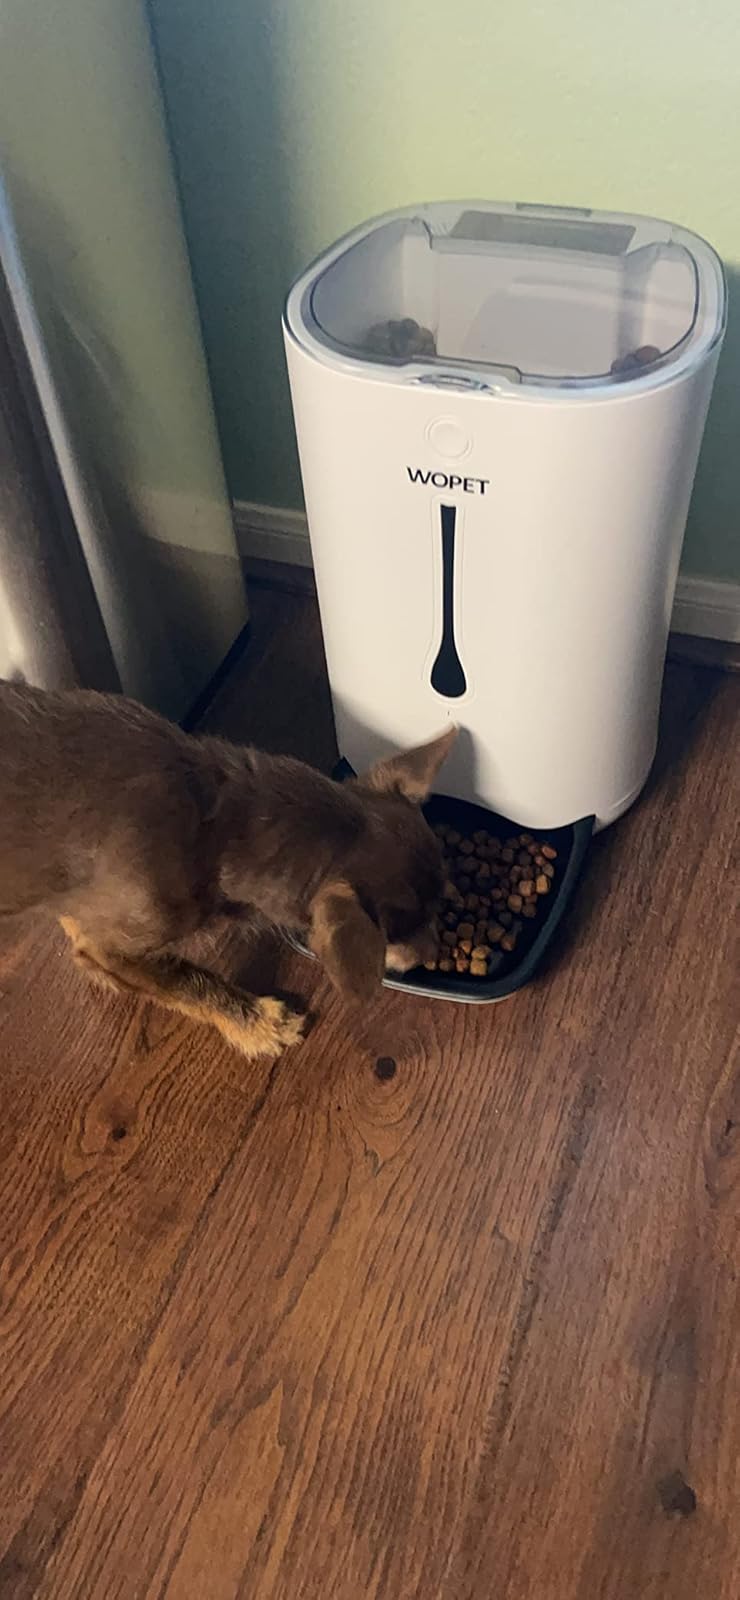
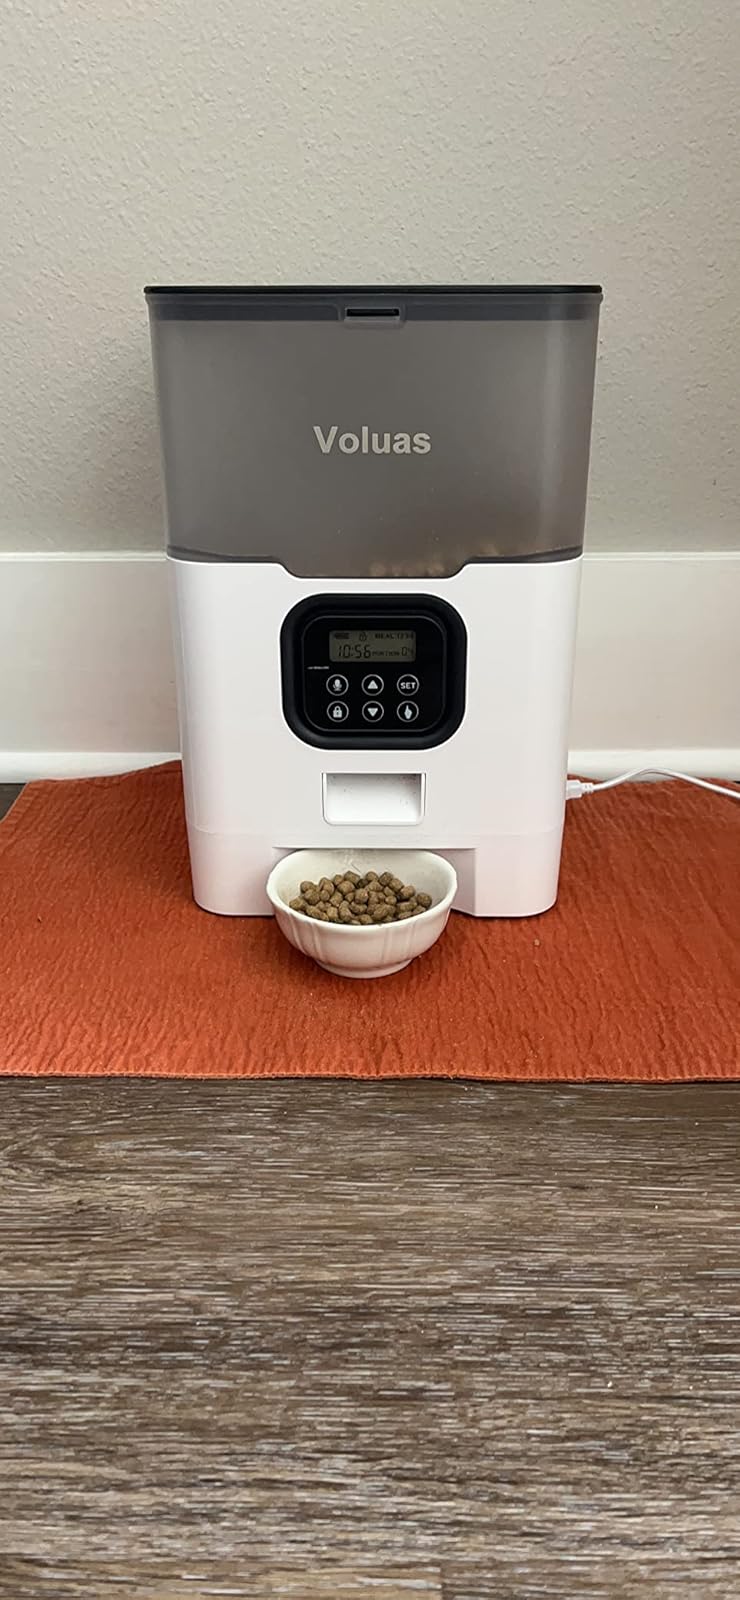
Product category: items_feeder
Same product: no